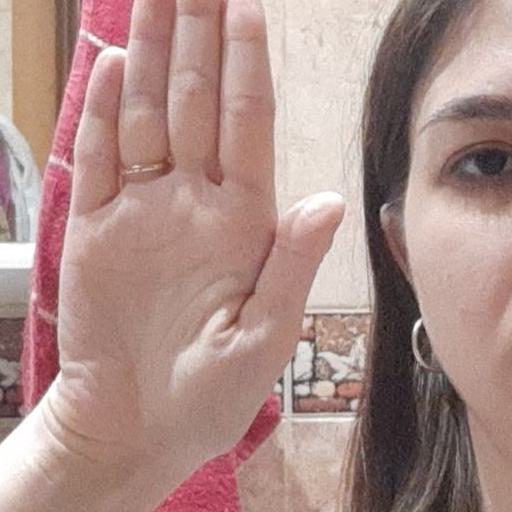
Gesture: stop